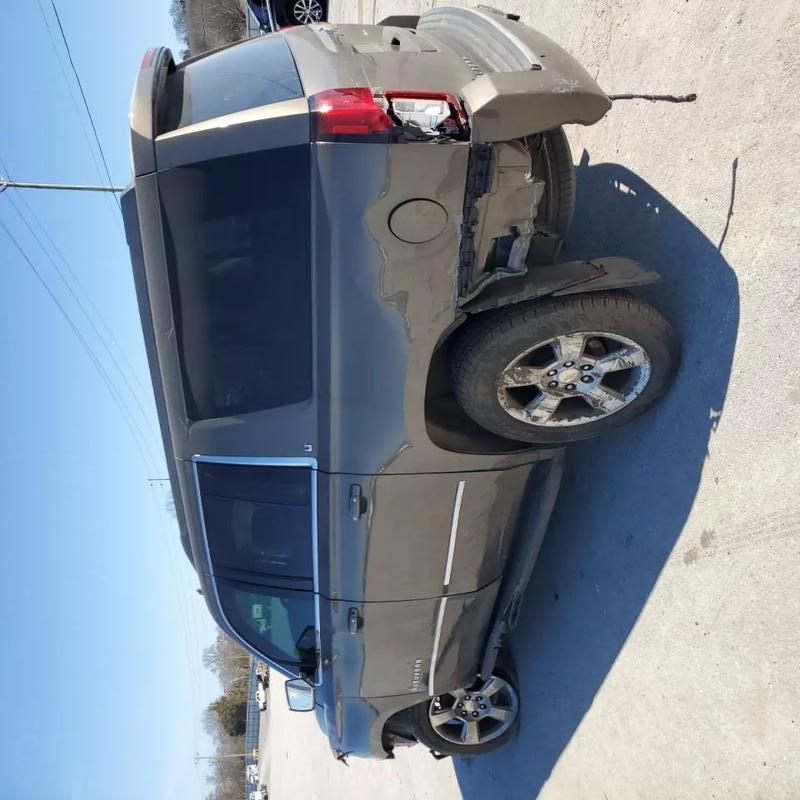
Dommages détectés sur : porte avant gauche, aile arrière gauche, feu arrière gauche, pare-choc arrière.
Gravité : majeur